TS Jack Petchey

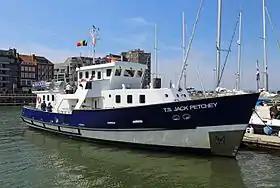
TS "Jack Petchey" in Ostend, Belgium

The TS "Jack Petchey", is a British-flagged training ship, named after Jack Petchey OBE. The "Jack Petchey" is part of the Offshore Fleet of the Sea Cadet Corps, and is used to take 12 Sea Cadets to sea, although she comes alongside most nights she does have the capability to carry out extended passages. Whilst at sea the Sea Cadets aboard the "Jack Petchey" are able to put into practical use their seamanship and navigational training, as well as earning RYA (Royal Yachting Association) qualifications up to Watch leader. The "Jack Petchey" visits a number of ports across Britain and the Continent throughout the year.